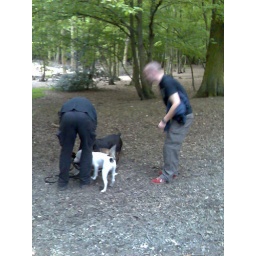
Neo the 6 month staffie and Mickey the 4 month English bull terrier meeting and playing for the first time in Coldfall wood